Magnolia jardinensis

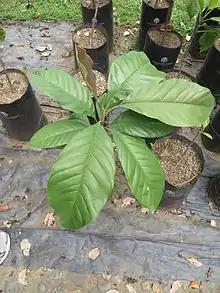
Seedling of "M. jardinensis"

The tree is endemic to the Colombian department of Antioquia. It grows in tropical forest and in very wet low mountain forest, in the western cordillera of Jardín, between 1,900 and 2,800m altitude.